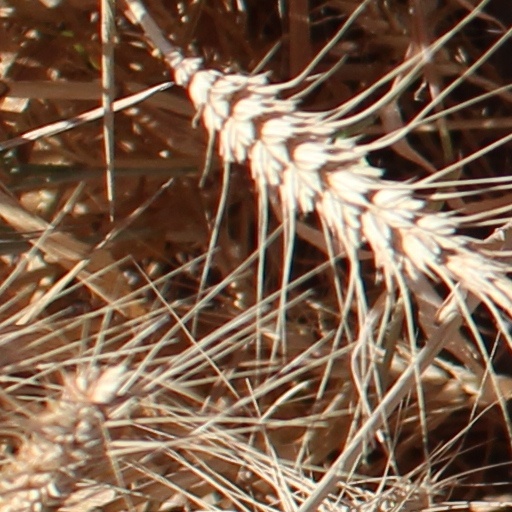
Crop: wheat